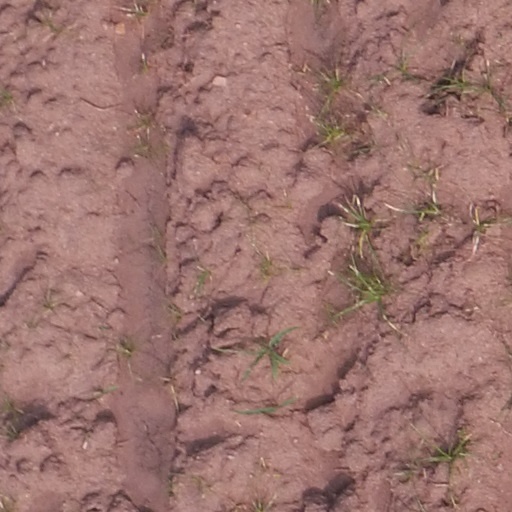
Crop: maize; corn